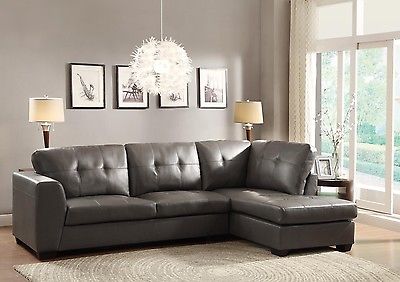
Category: sofa